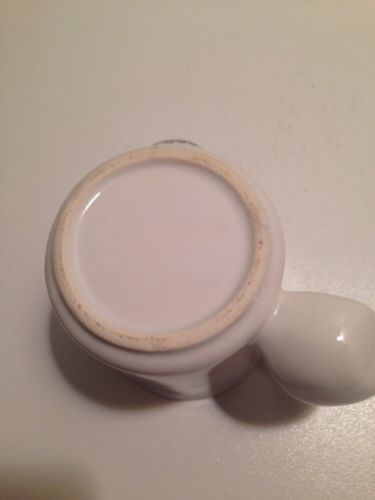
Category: mug